Blonde Dolly (film)

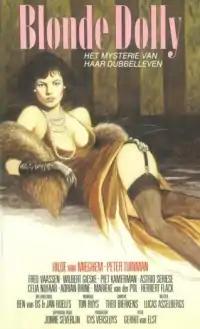
Theatrical release poster

Blonde Dolly is a 1987 Dutch drama film about a prostitute who co-finances the purchase of a Vermeer painting, directed by Gerrit van Elst and with Hilde Van Mieghem and Peter Tuinman in the lead roles.